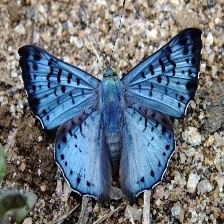
Species: GLITTERING SAPPHIRE